Dick Cheney

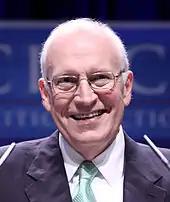
Cheney speaking at CPAC in February 2011

Following 9/11, Cheney was instrumental in providing a primary justification for a renewed war against Iraq. Cheney helped shape Bush's approach to the "War on Terror", making numerous public statements alleging Iraq possessed weapons of mass destruction, and making several personal visits to CIA headquarters, where he questioned mid-level agency analysts on their conclusions. Cheney continued to allege links between Saddam Hussein and al-Qaeda, even though President Bush received a classified President's Daily Brief on September 21, 2001, indicating the U.S. intelligence community had no evidence linking Saddam Hussein to the September 11 attacks and that "there was scant credible evidence that Iraq had any significant collaborative ties with Al Qaeda." Furthermore, in 2004, the 9/11 Commission concluded that there was no "collaborative relationship" between Iraq and al-Qaeda. By 2014, Cheney continued to misleadingly claim that Saddam "had a 10-year relationship with al Qaeda."